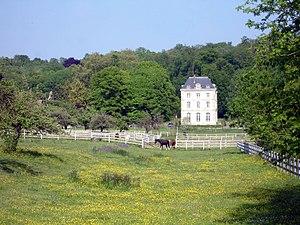
Le hameau d'Hérivaux, écart de Luzarches, Val-d'Oise, France. Le domaine abrite les ruines de l'abbaye du XIIe siècle, et un bâtiment conventuel du XVIIIe siècle, devenu une résidence de standing.